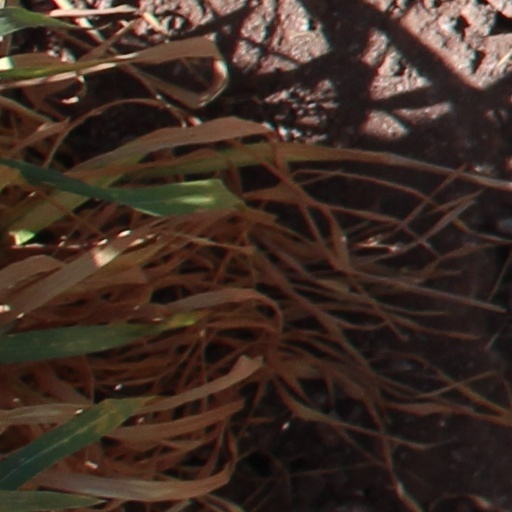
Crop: wheat